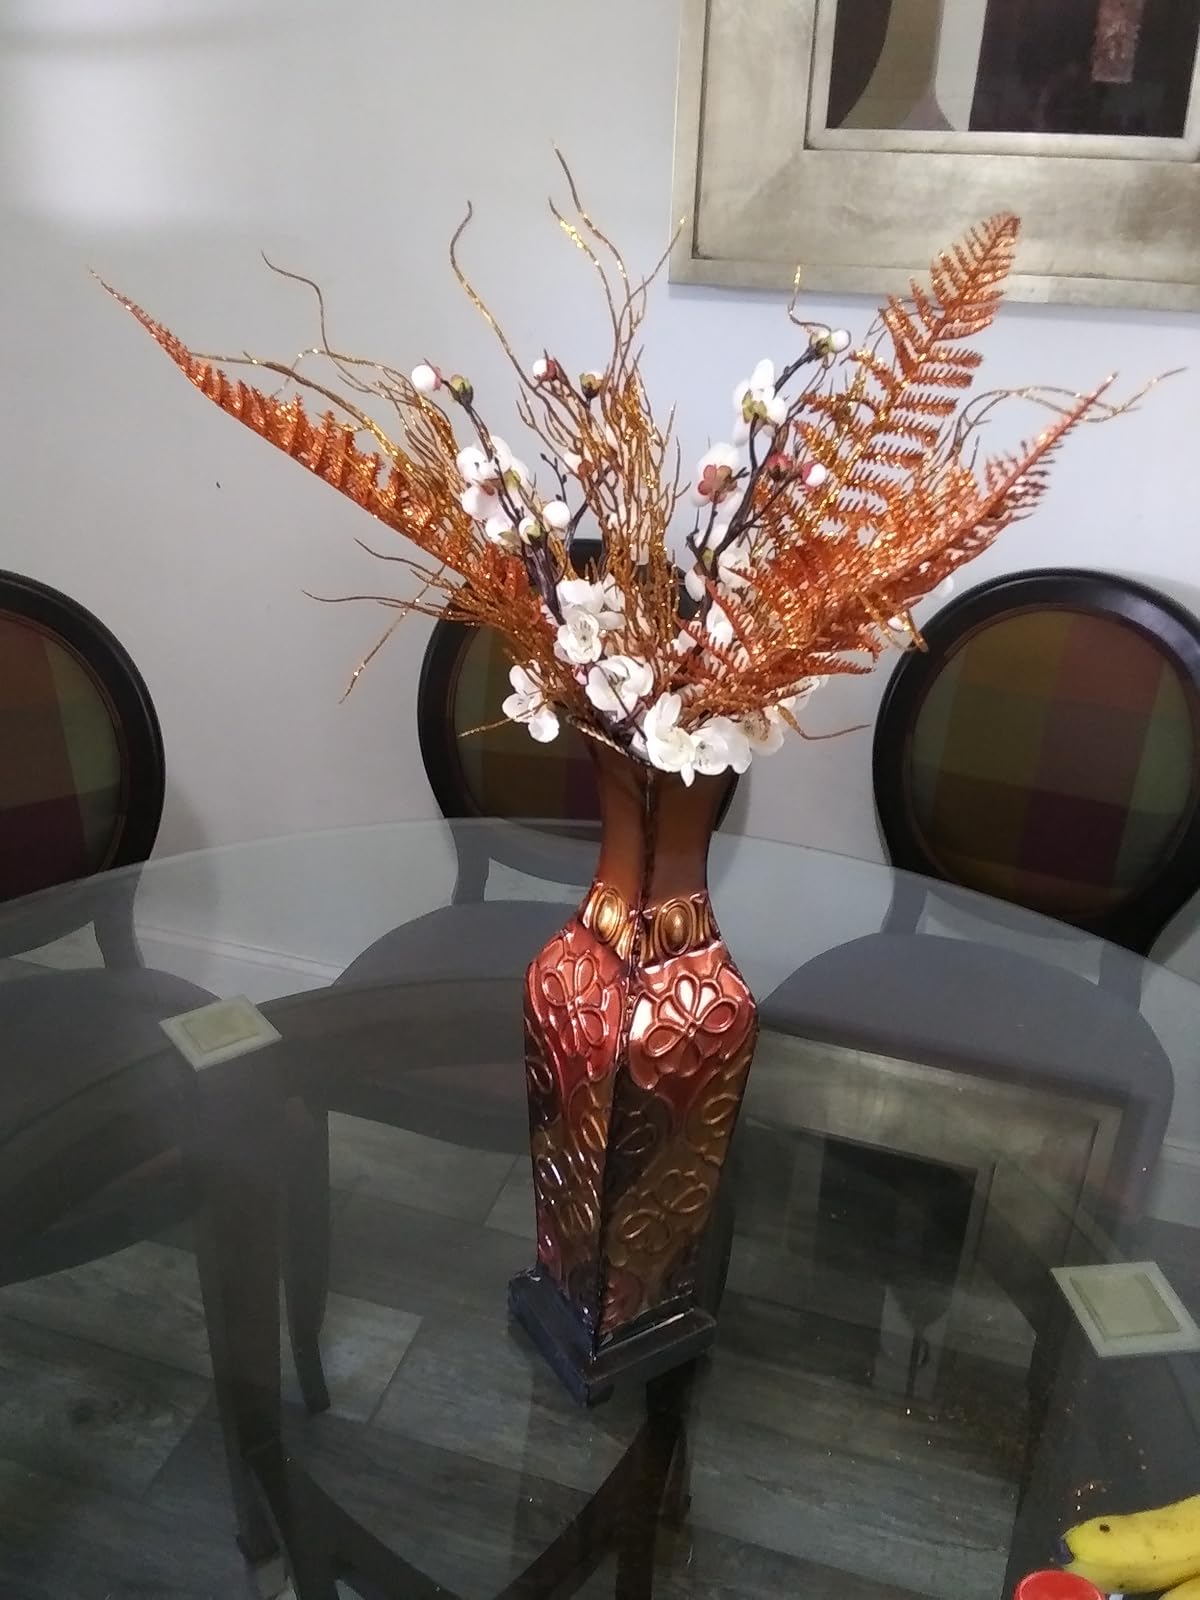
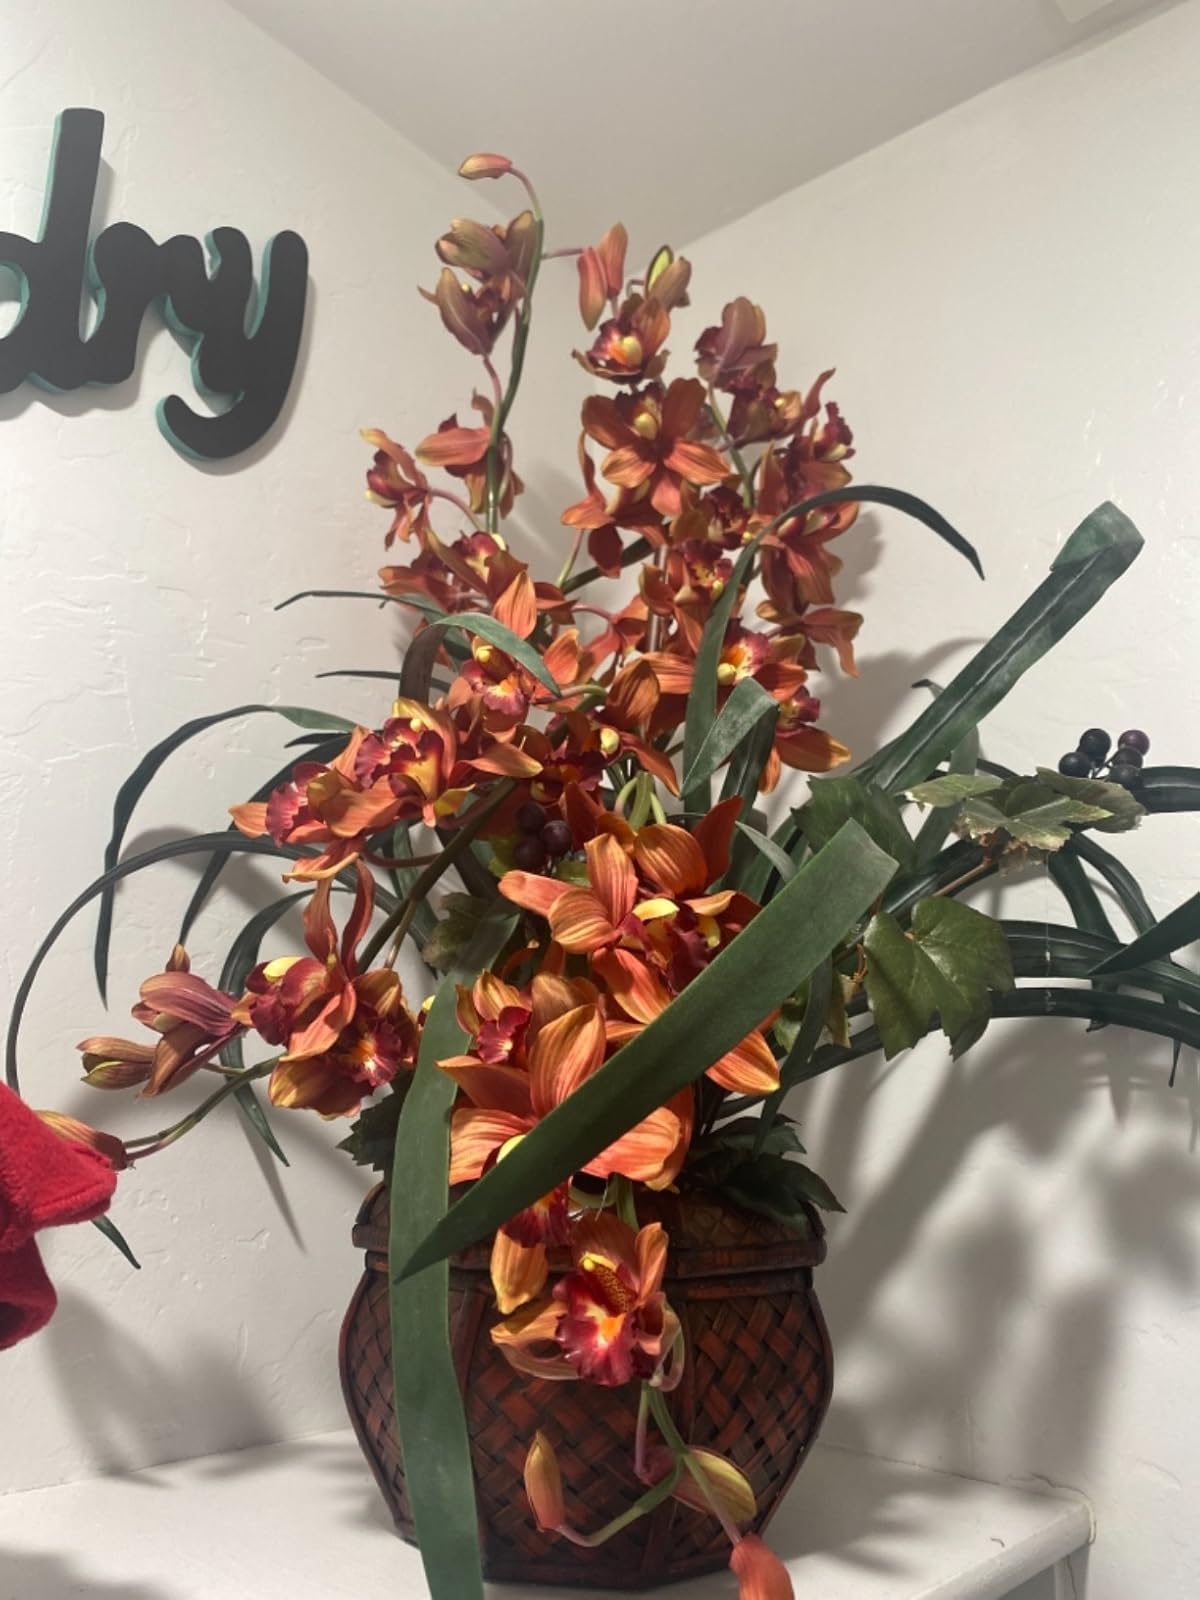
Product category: vase
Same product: no